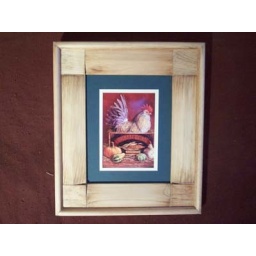
Order code ( )EAB. Rooster in Crate. (Q) = green mat. (R) = blue mat